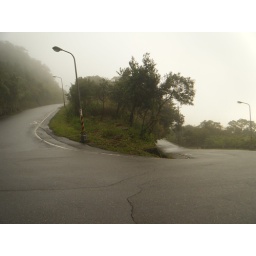
Windy mountain road in Neihu, North of my house